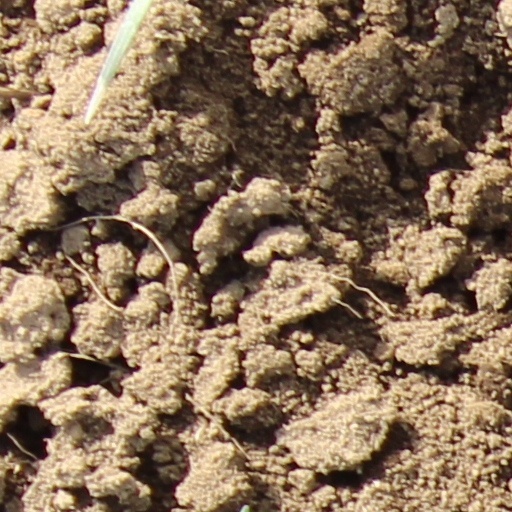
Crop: wheat